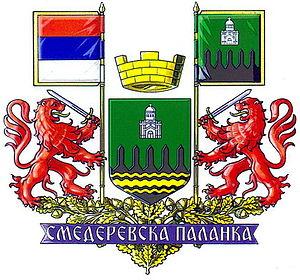
Smederevska Palanka est une ville et une municipalité de Serbie situées dans le district de Podunavlje. Au recensement de 2011, la ville comptait 23 152 habitants et la municipalité dont elle est le centre 50 078 habitants.